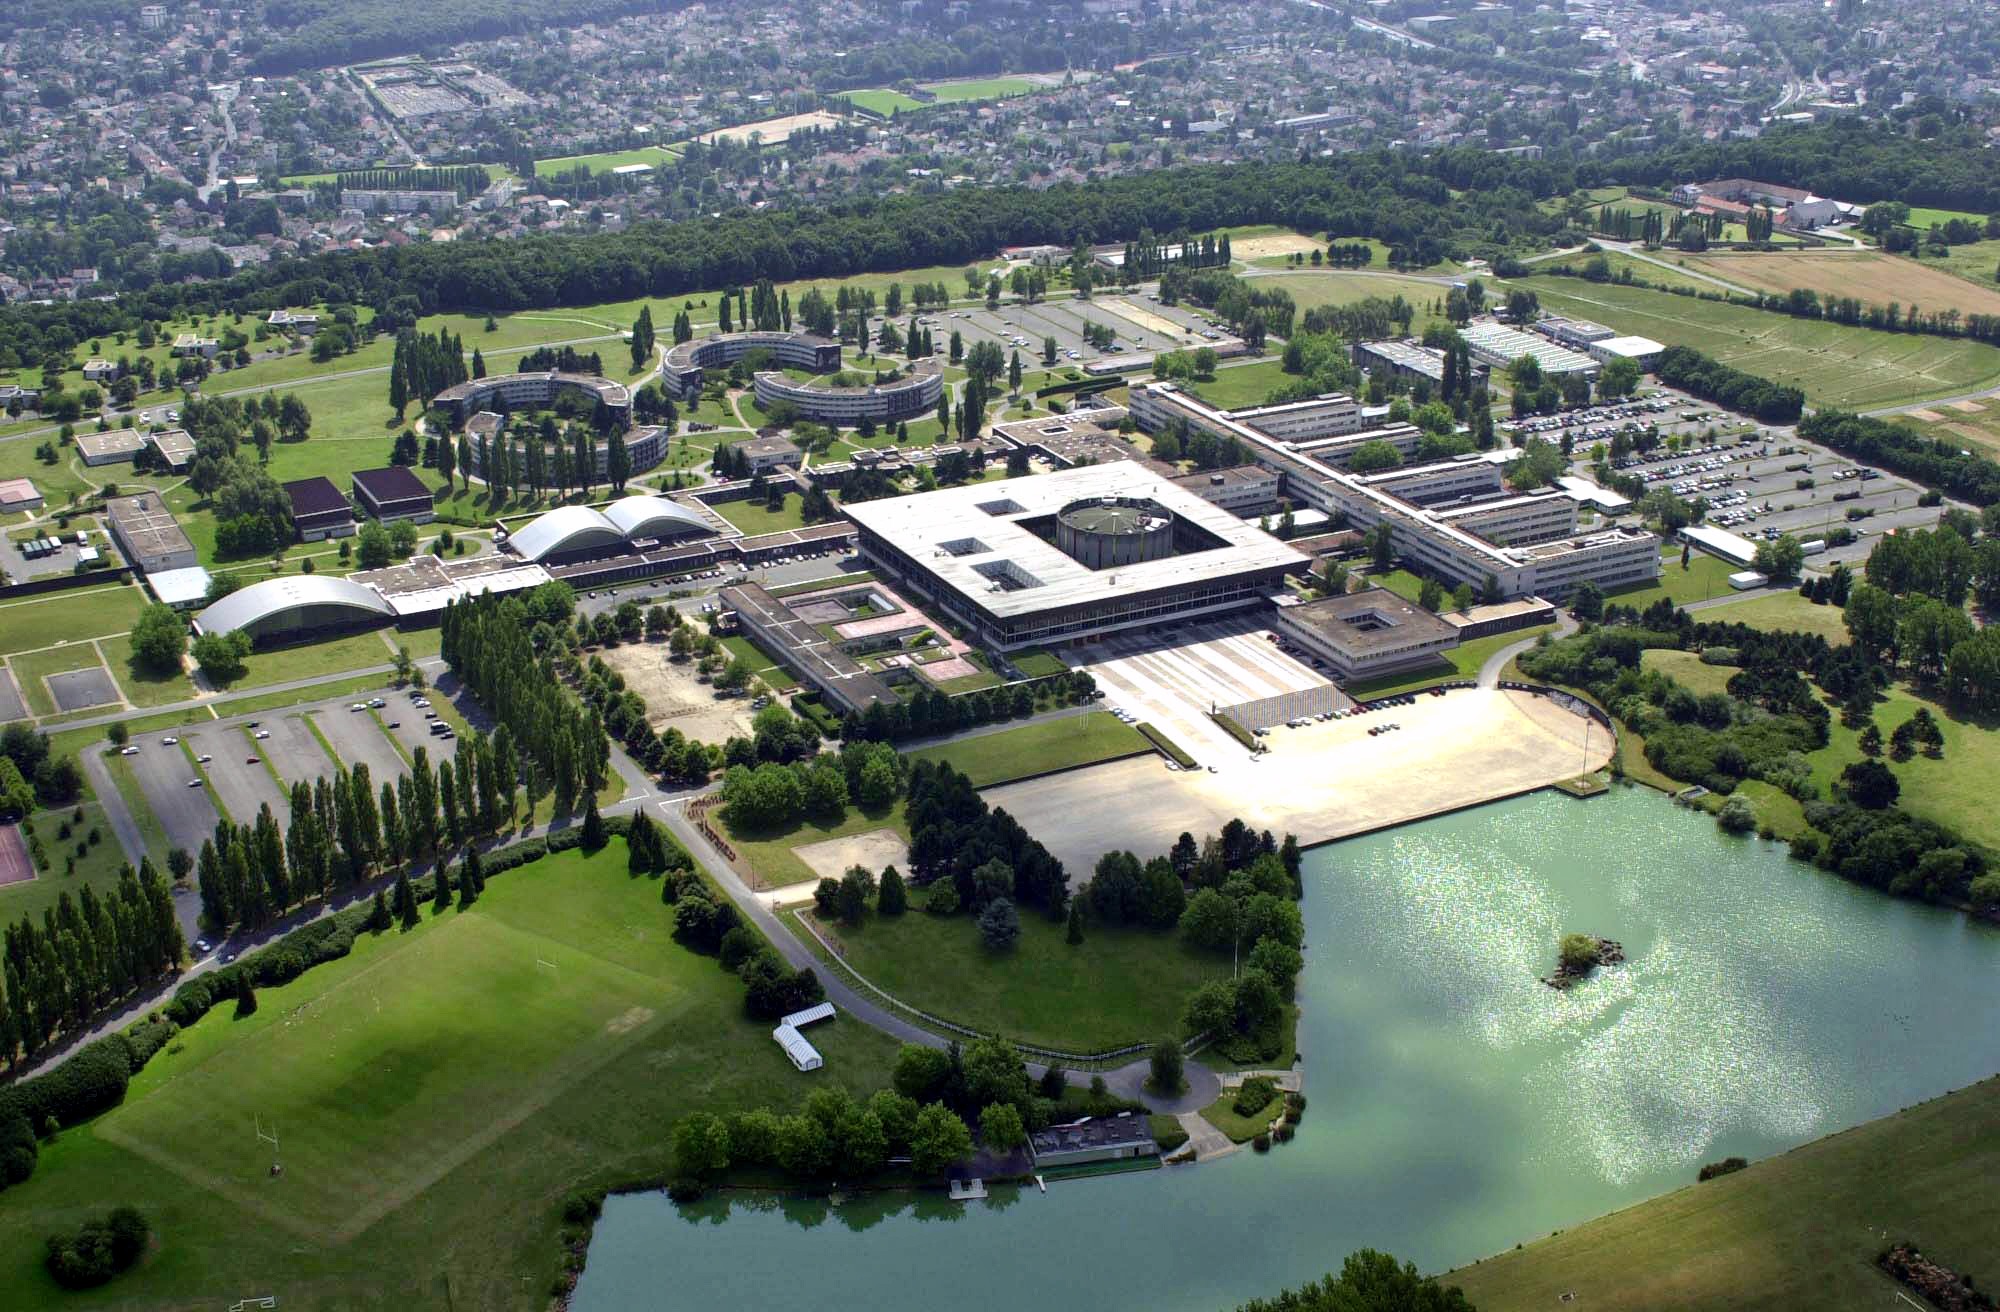
water, structure, photography, mansion, lake, city, urban, pond, france, suburb, agriculture, stadium, aerial view, trees, palaiseau, estate, cities, bird's eye view, aerial photography, residential area, sport venue